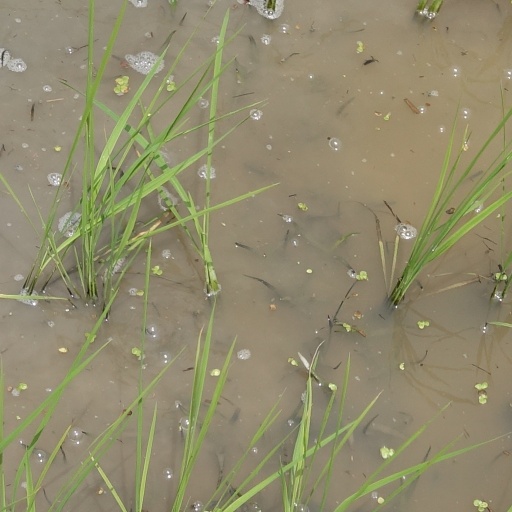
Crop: rice